Springbank, Alberta

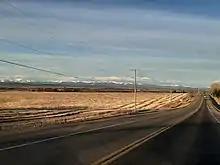
Looking west from Springbank Road in Springbank, Alberta

Eastern portions of Springbank have been annexed by Calgary since the early 1980s. These portions are now developed with the Calgary neighbourhoods of Springbank Hill, Aspen Woods, West Springs, Cougar Ridge, Crestmont and Valley Ridge.